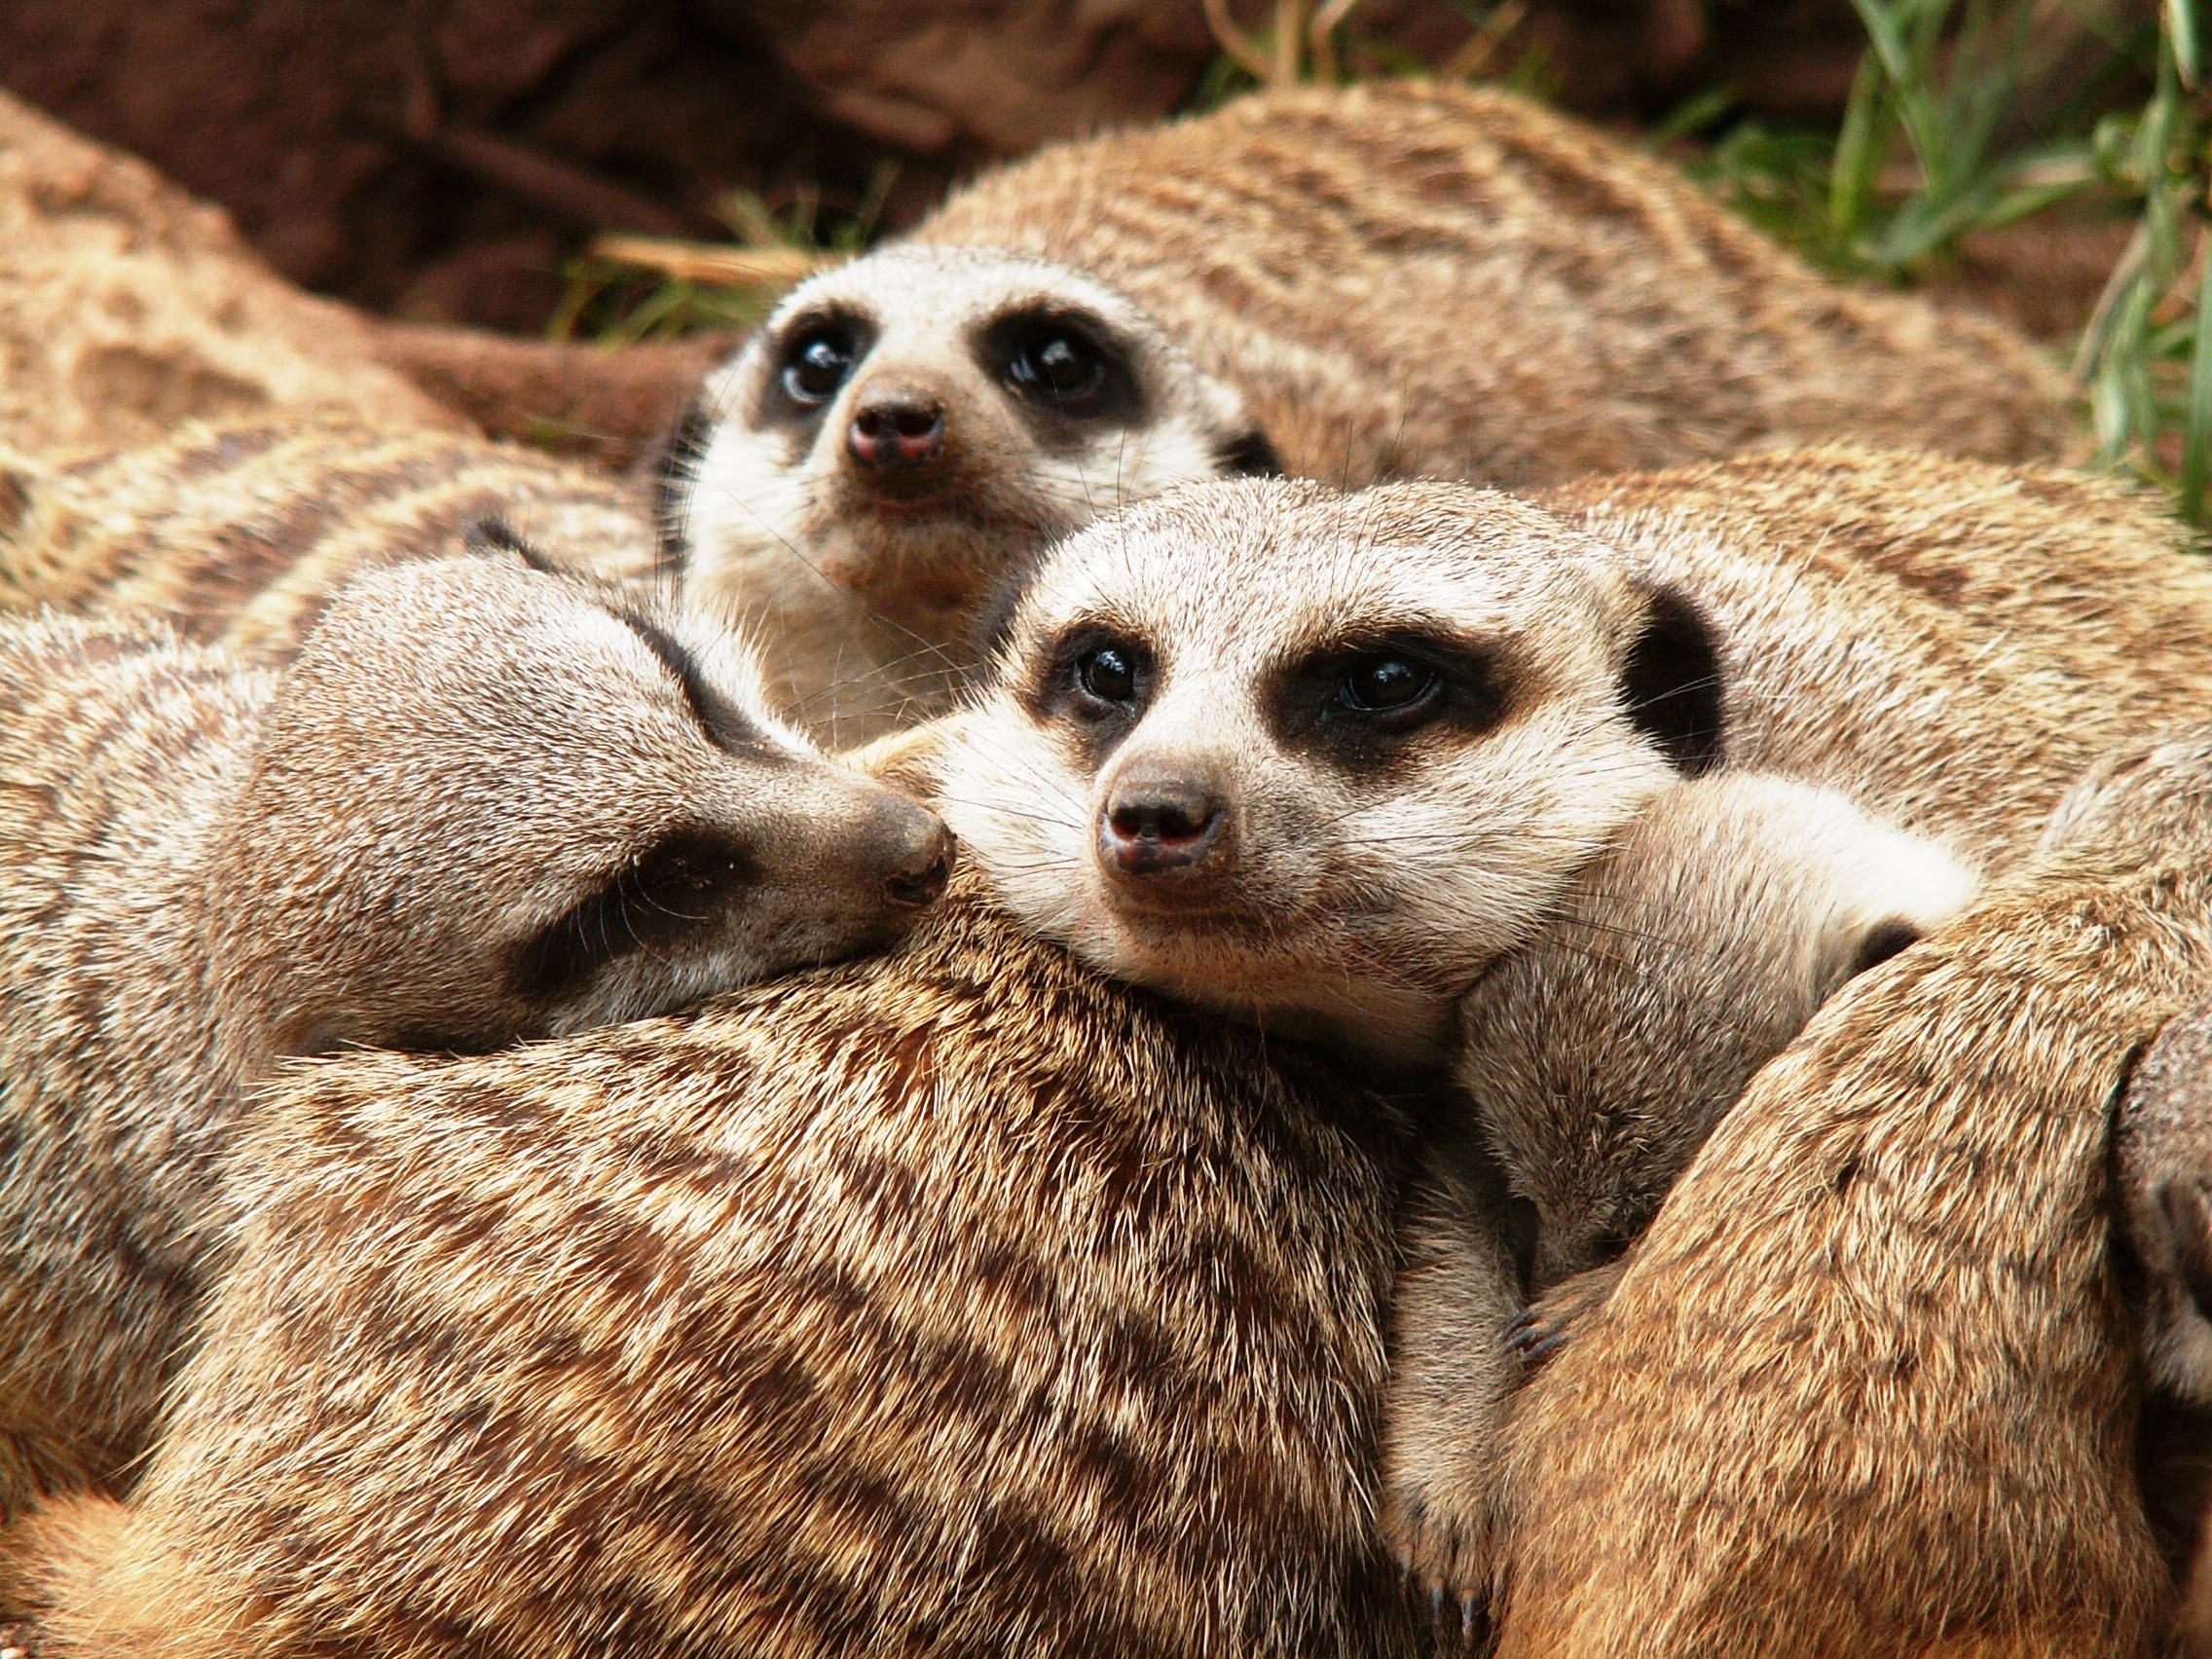
nature, wildlife, zoo, fur, mammal, fauna, whiskers, animals, vertebrate, meerkat, mongoose, tiergarten, animal family